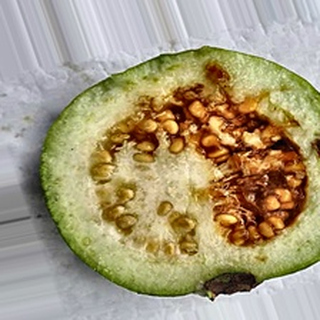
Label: guava_fruit_fly